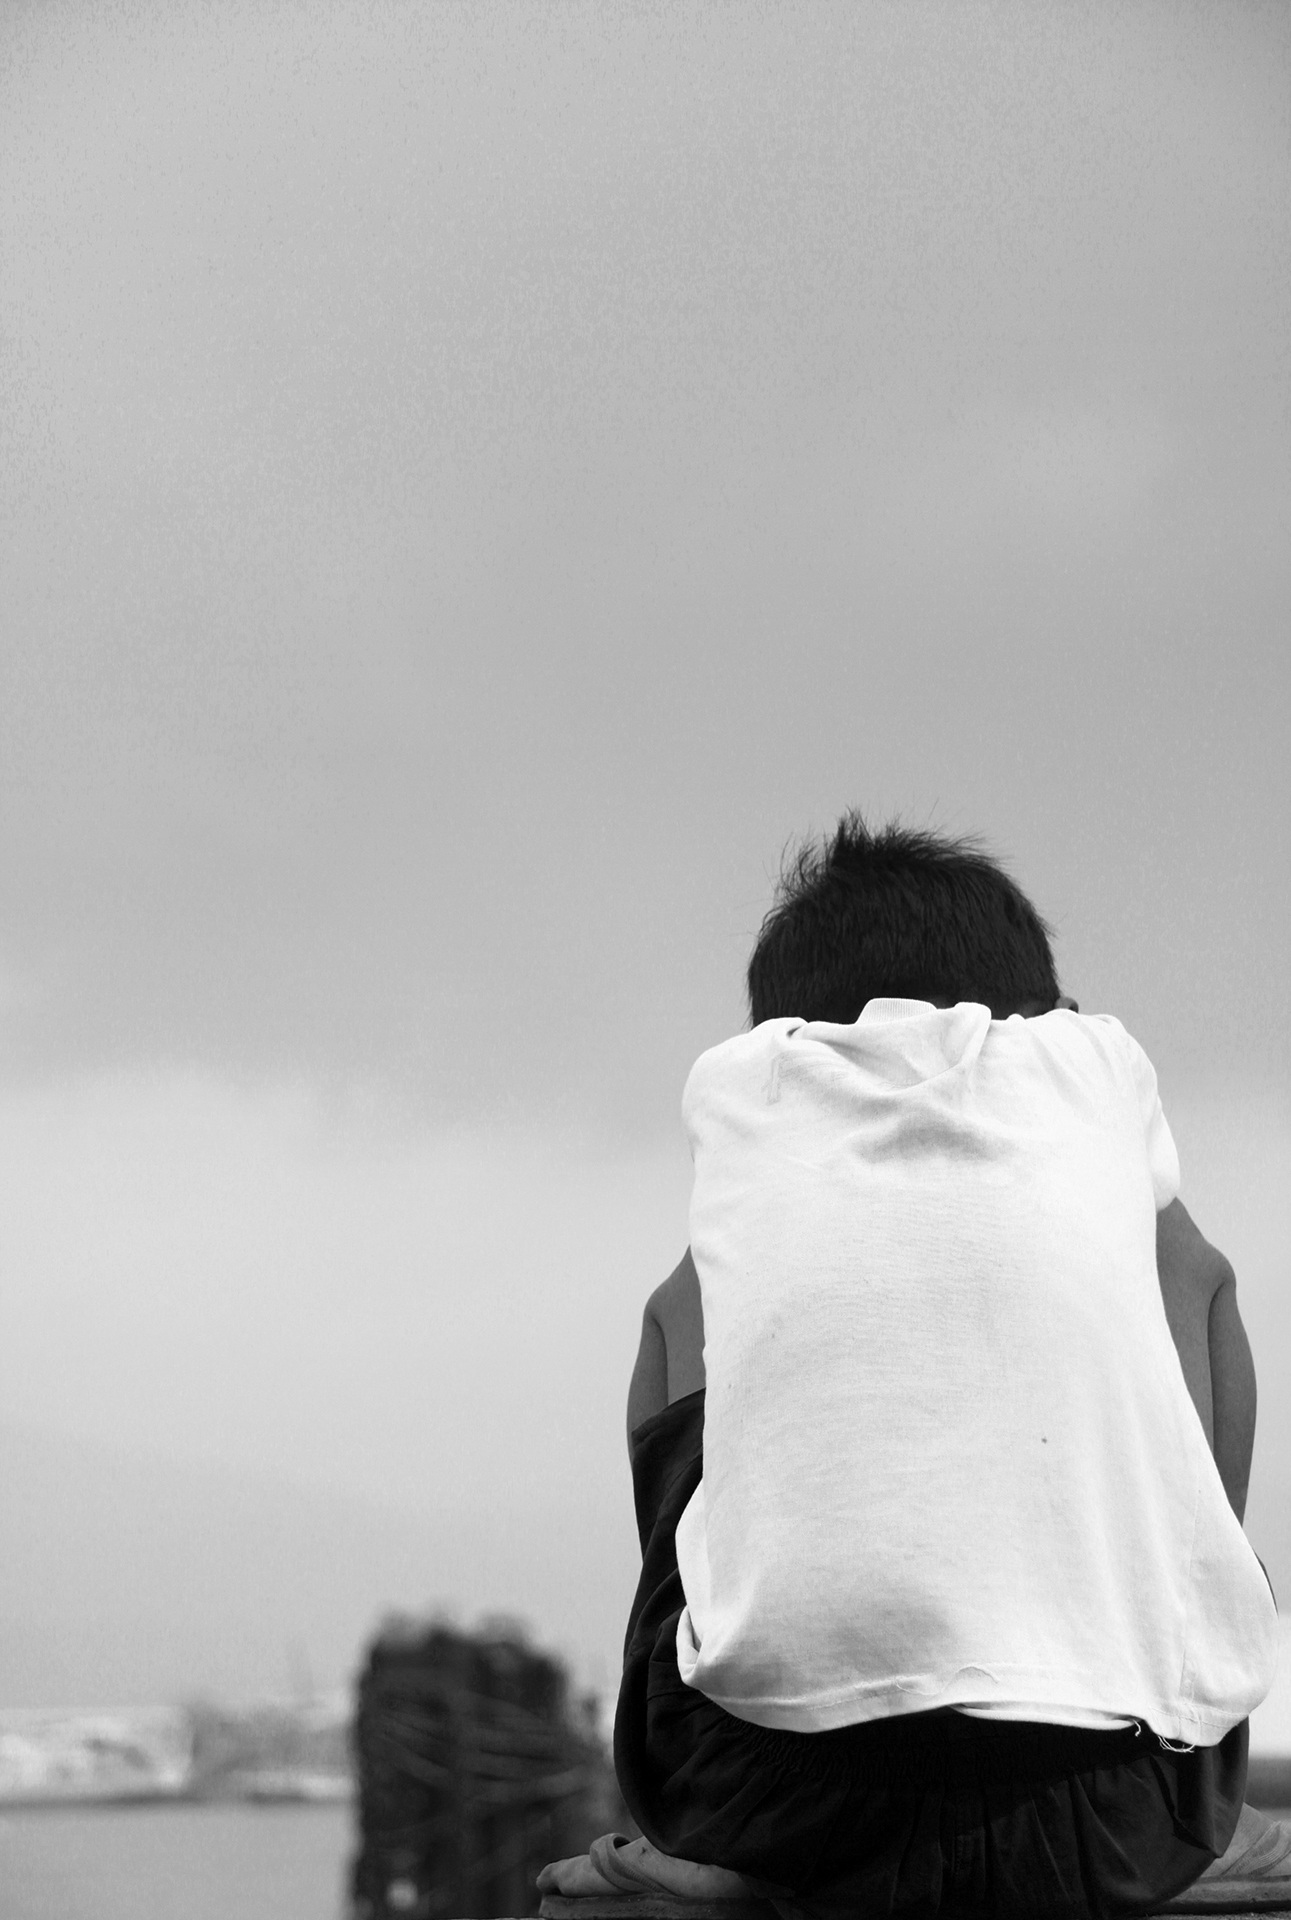
hand, outdoor, silhouette, black and white, people, sky, white, street, photography, boy, portrait, young, sitting, black, monochrome, childhood, photograph, emotion, street photography, interaction, monochrome photography, human positions